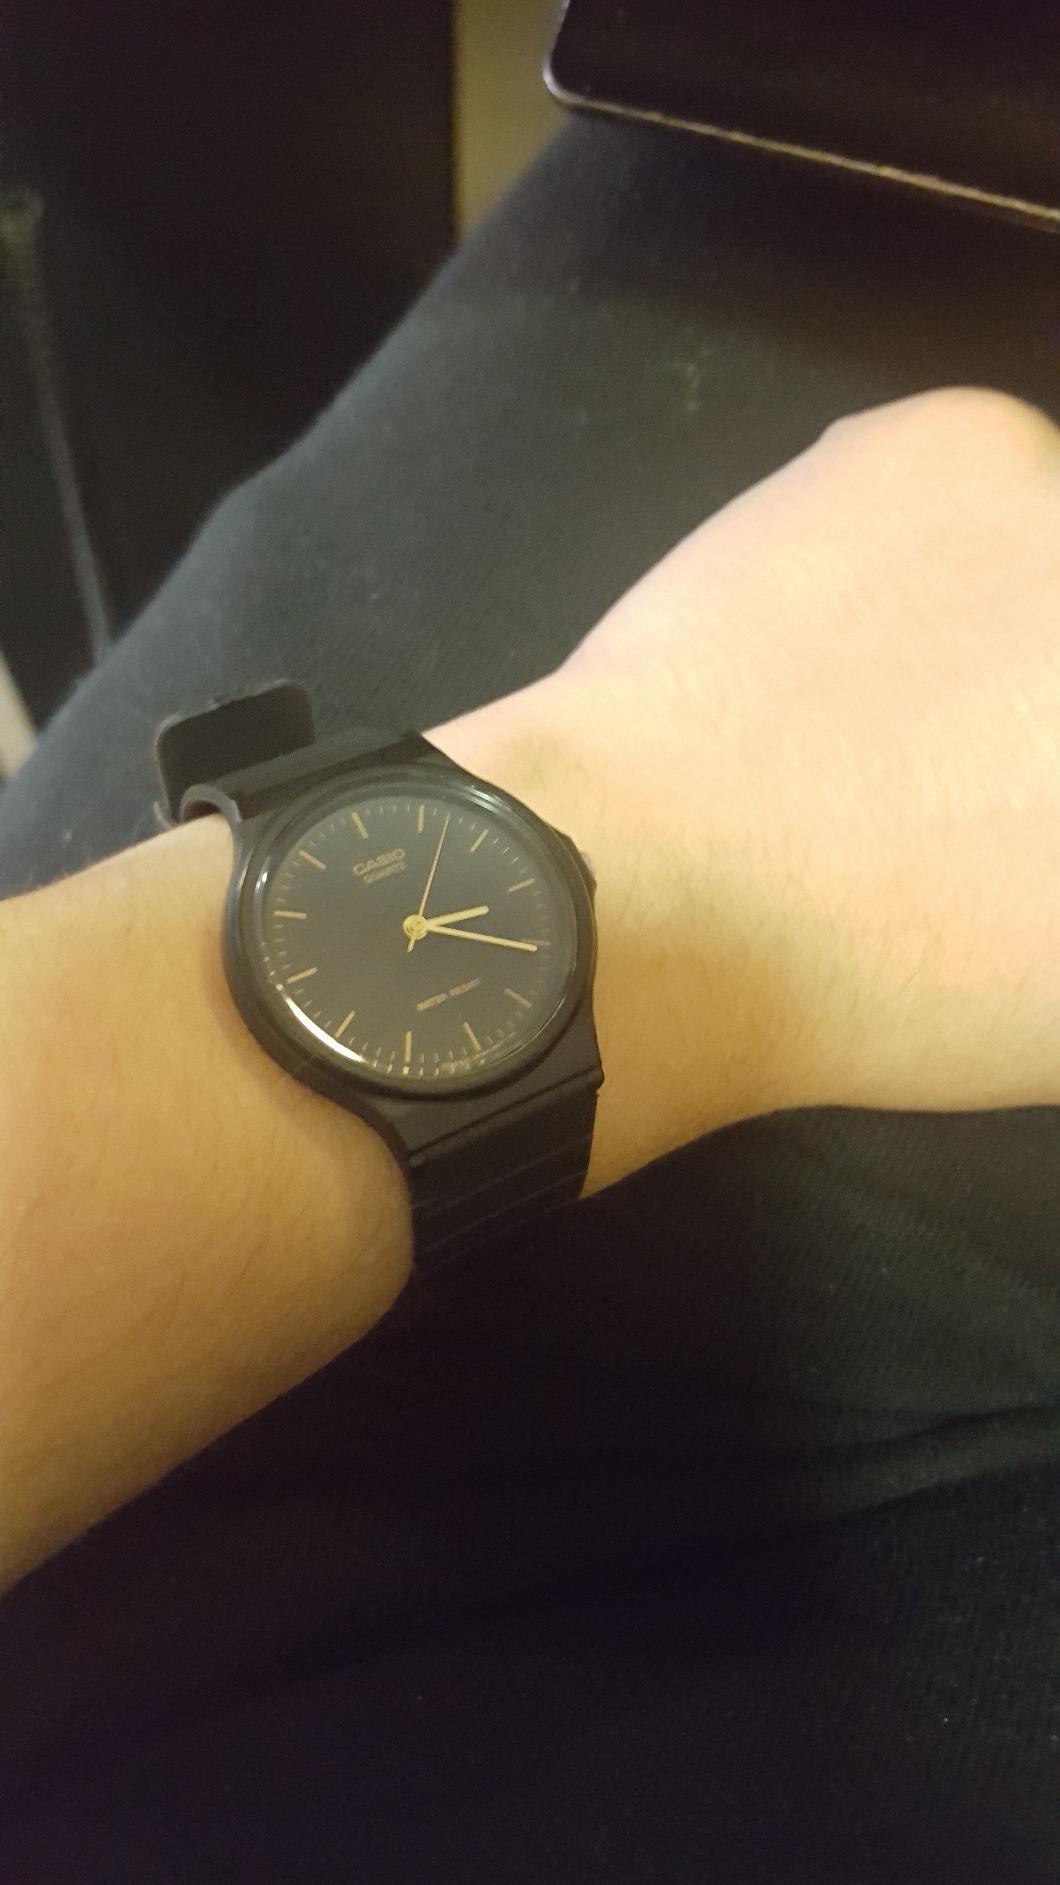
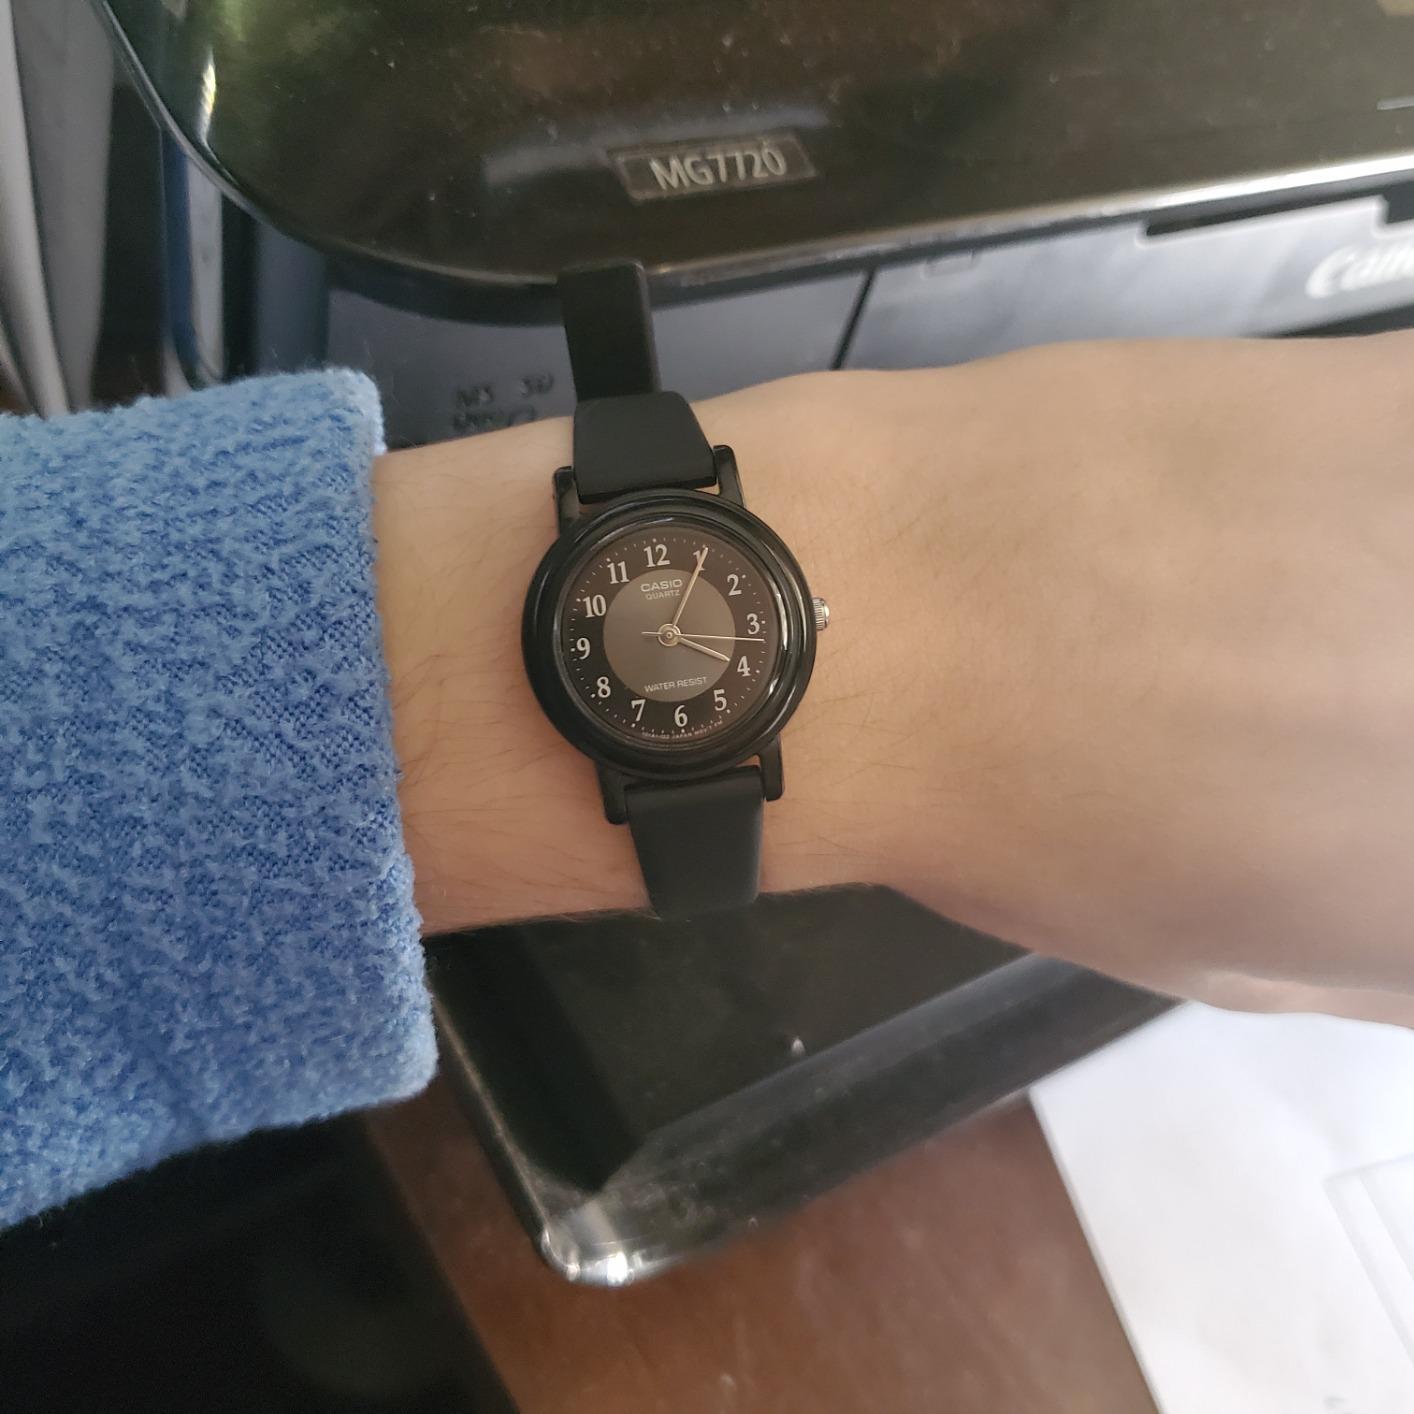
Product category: accessories_watch
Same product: no